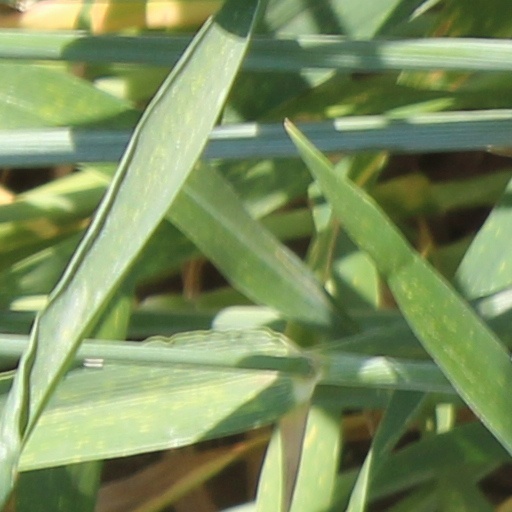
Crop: wheat